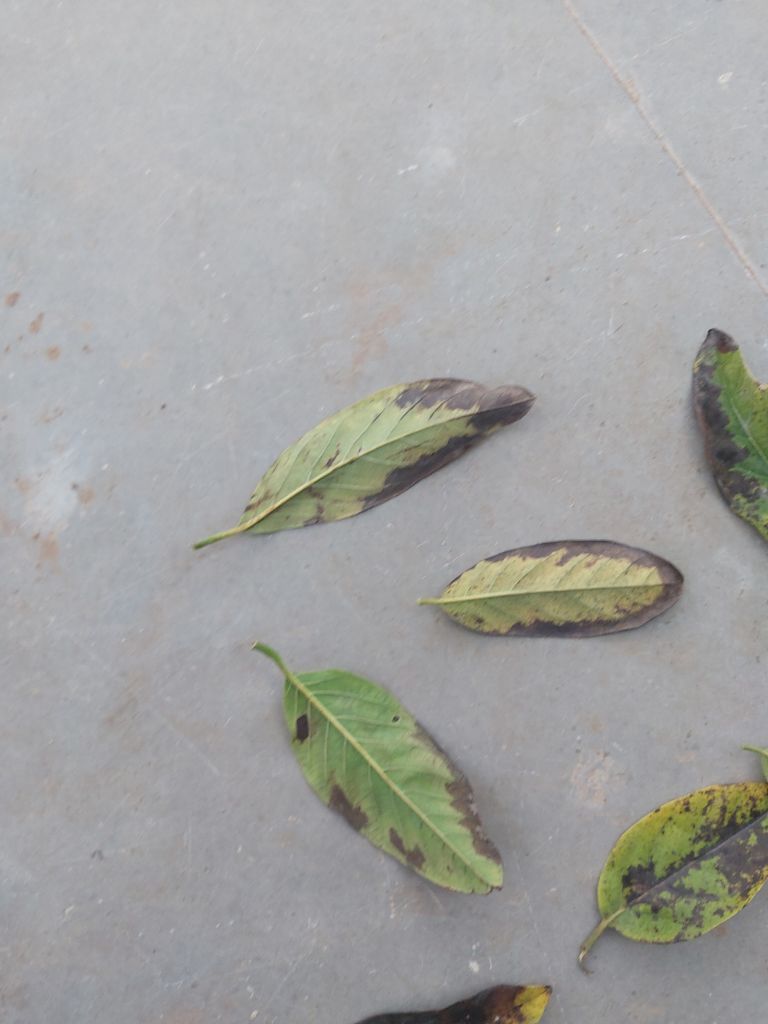
Disease label: Leaf spot on Leaves